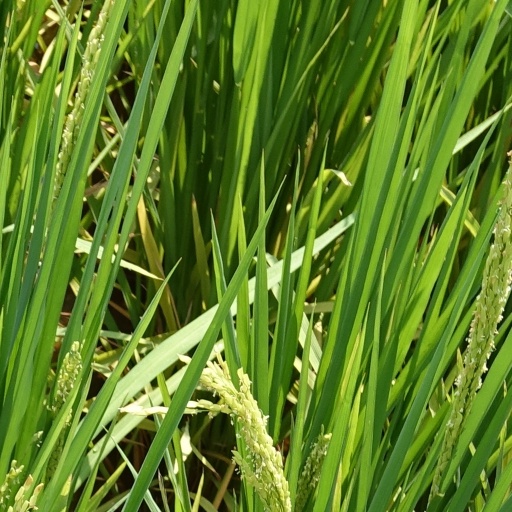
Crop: rice